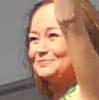
Age: 36